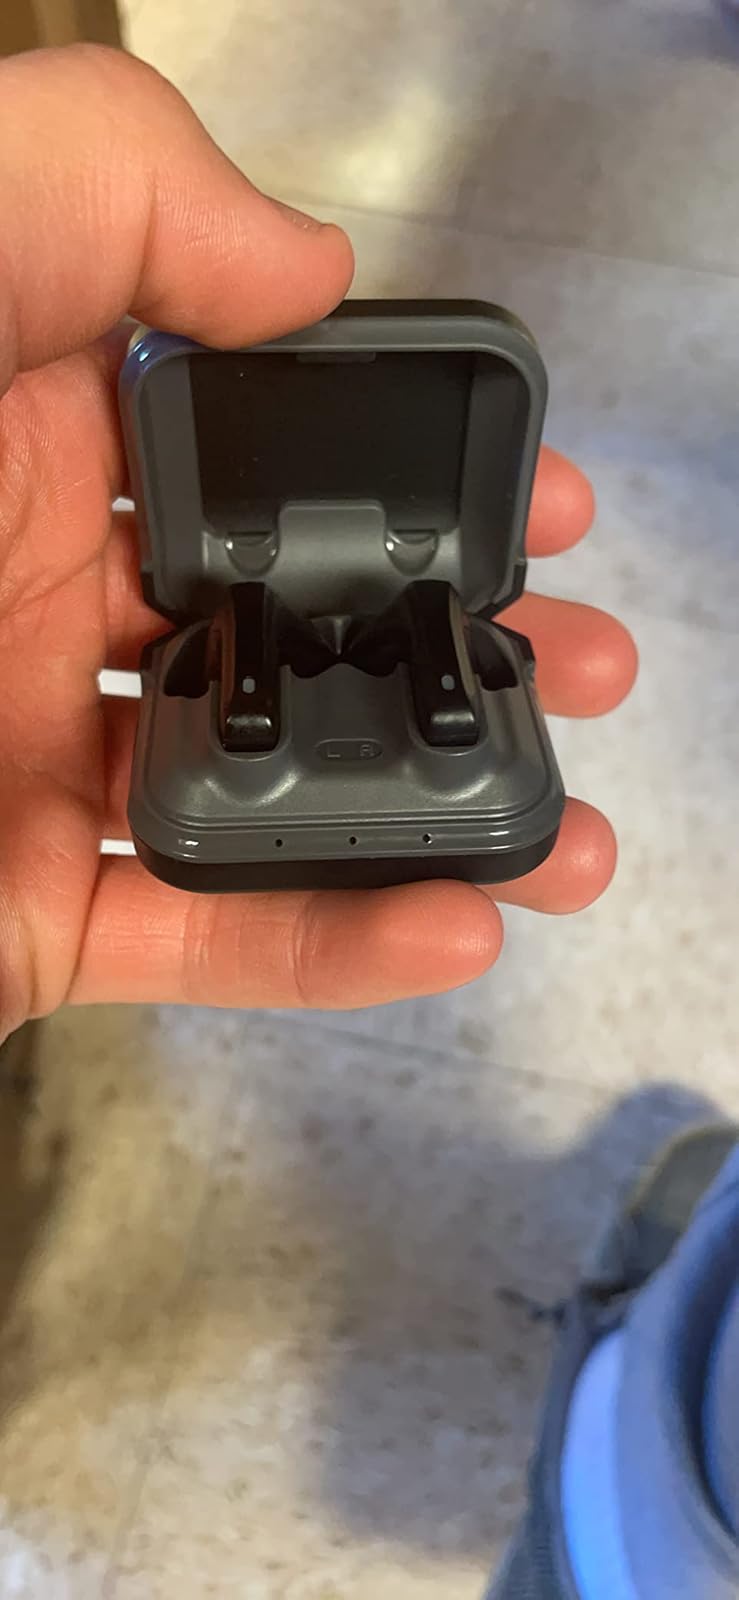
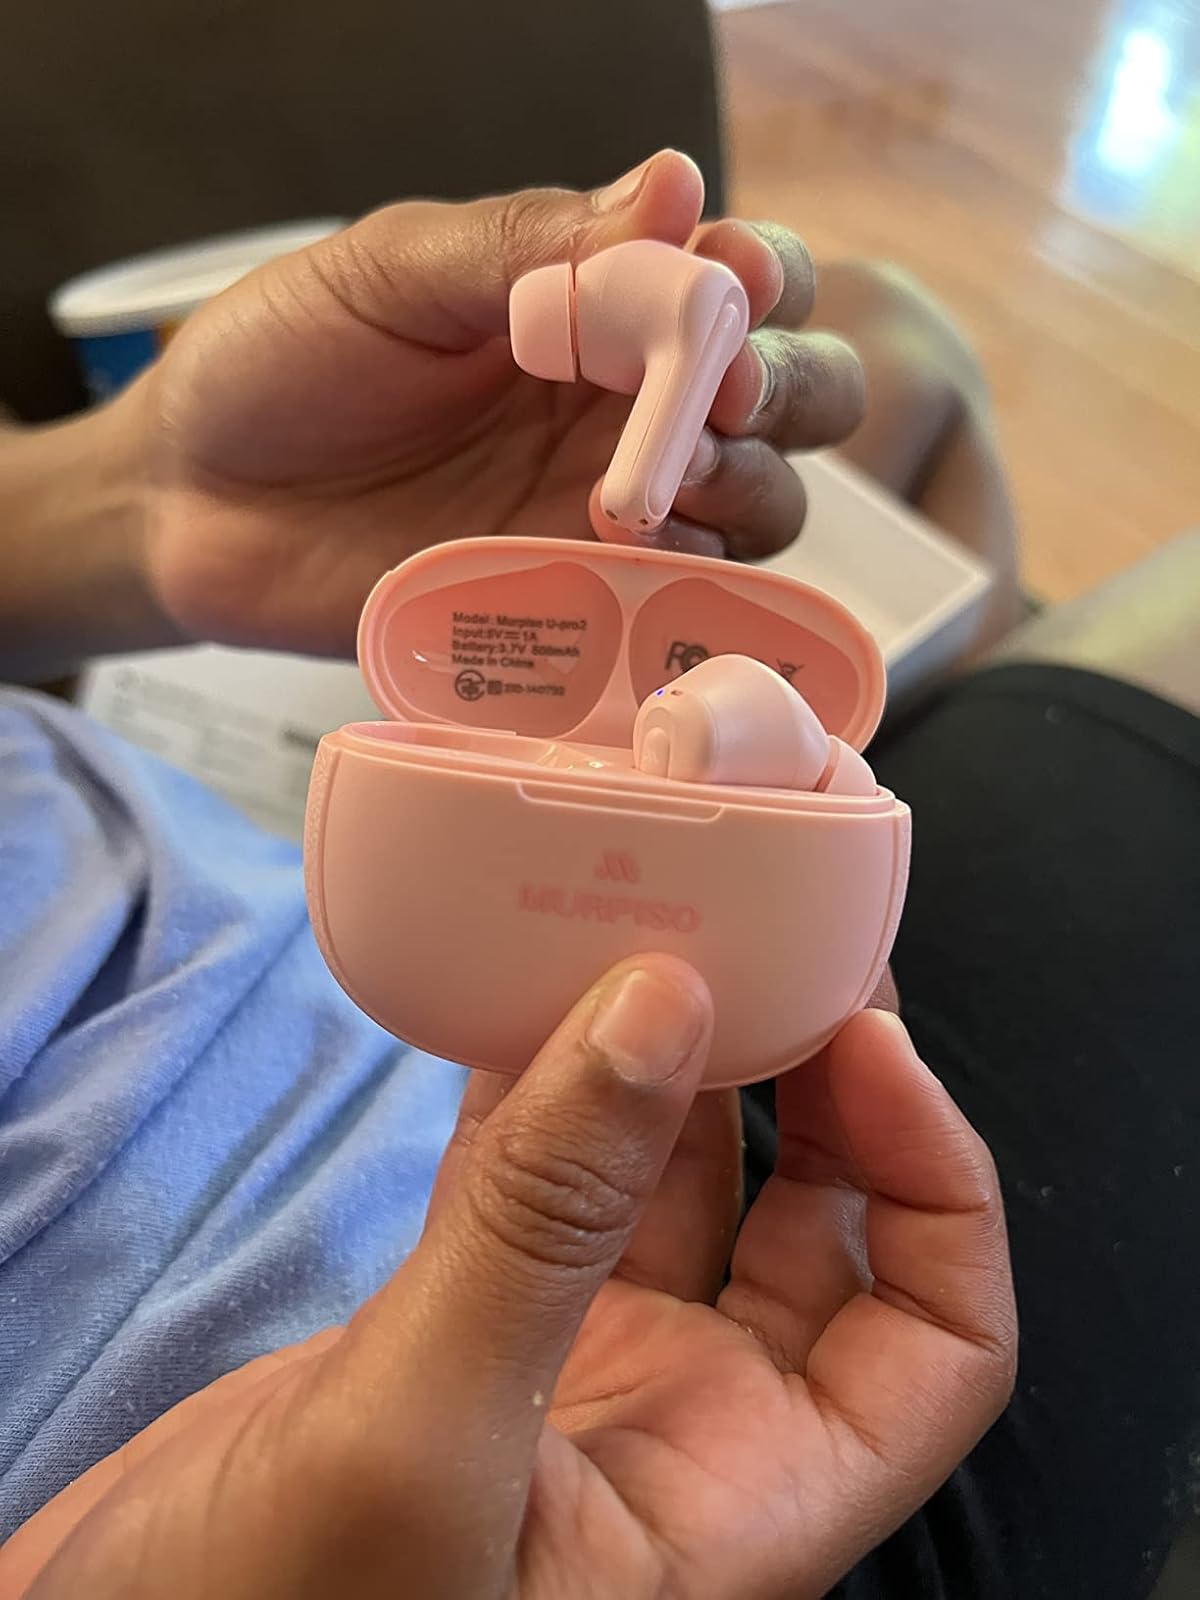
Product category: earbuds
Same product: no